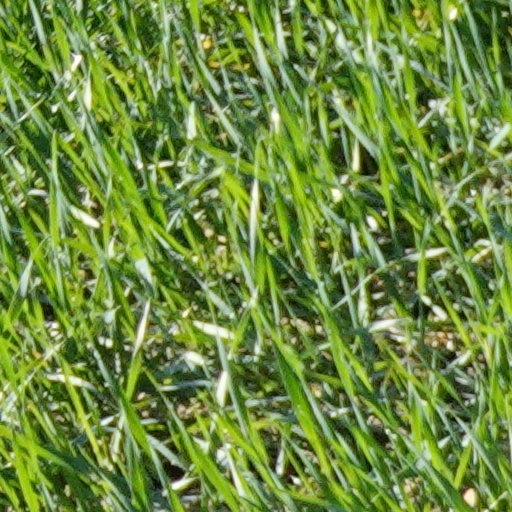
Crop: wheat